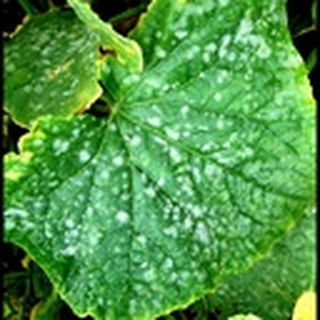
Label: cotton_powdery_mildew